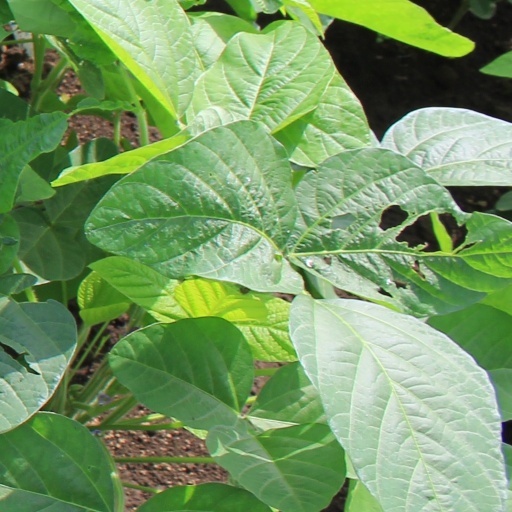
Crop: soybean